Russian imperialism

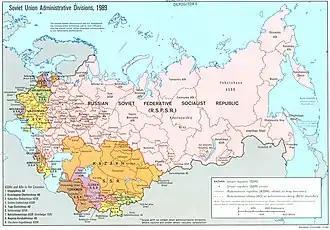
Republics of the Soviet Union, 1989

The Soviets pursued internal colonialism in Central Asia. From the 1930s through the 1950s, Joseph Stalin ordered population transfers in the Soviet Union, deporting people (often entire nationalities) to underpopulated remote areas. Transfers from the Caucasus to Central Asia included the Deportation of the Balkars, Deportation of the Chechens and Ingush, Deportation of the Crimean Tatars, the Deportation of the Karachays, and the Deportation of the Meskhetian Turks. Many European Soviet citizens and much of Russia's industry were relocated to Kazakhstan during World War II, when Nazi armies threatened to capture all the European industrial centers of the Soviet Union. These migrants founded mining towns which quickly grew to become major industrial centers such as Karaganda (1934), Zhezkazgan (1938), Temirtau (1945) and Ekibastuz (1948). In 1955, the town of Baikonur was built to support the Baikonur Cosmodrome. Many more Russians arrived in the years 1953–1965, during the so-called Virgin Lands Campaign of Soviet general secretary Nikita Khrushchev. Still more settlers came in the late 1960s and 70s, when the government paid bonuses to workers participating in a program to relocate Soviet industry close to the extensive coal, gas, and oil deposits of Central Asia. By 1979 ethnic Russians in Kazakhstan numbered about 5,500,000, almost 40% of the total population.